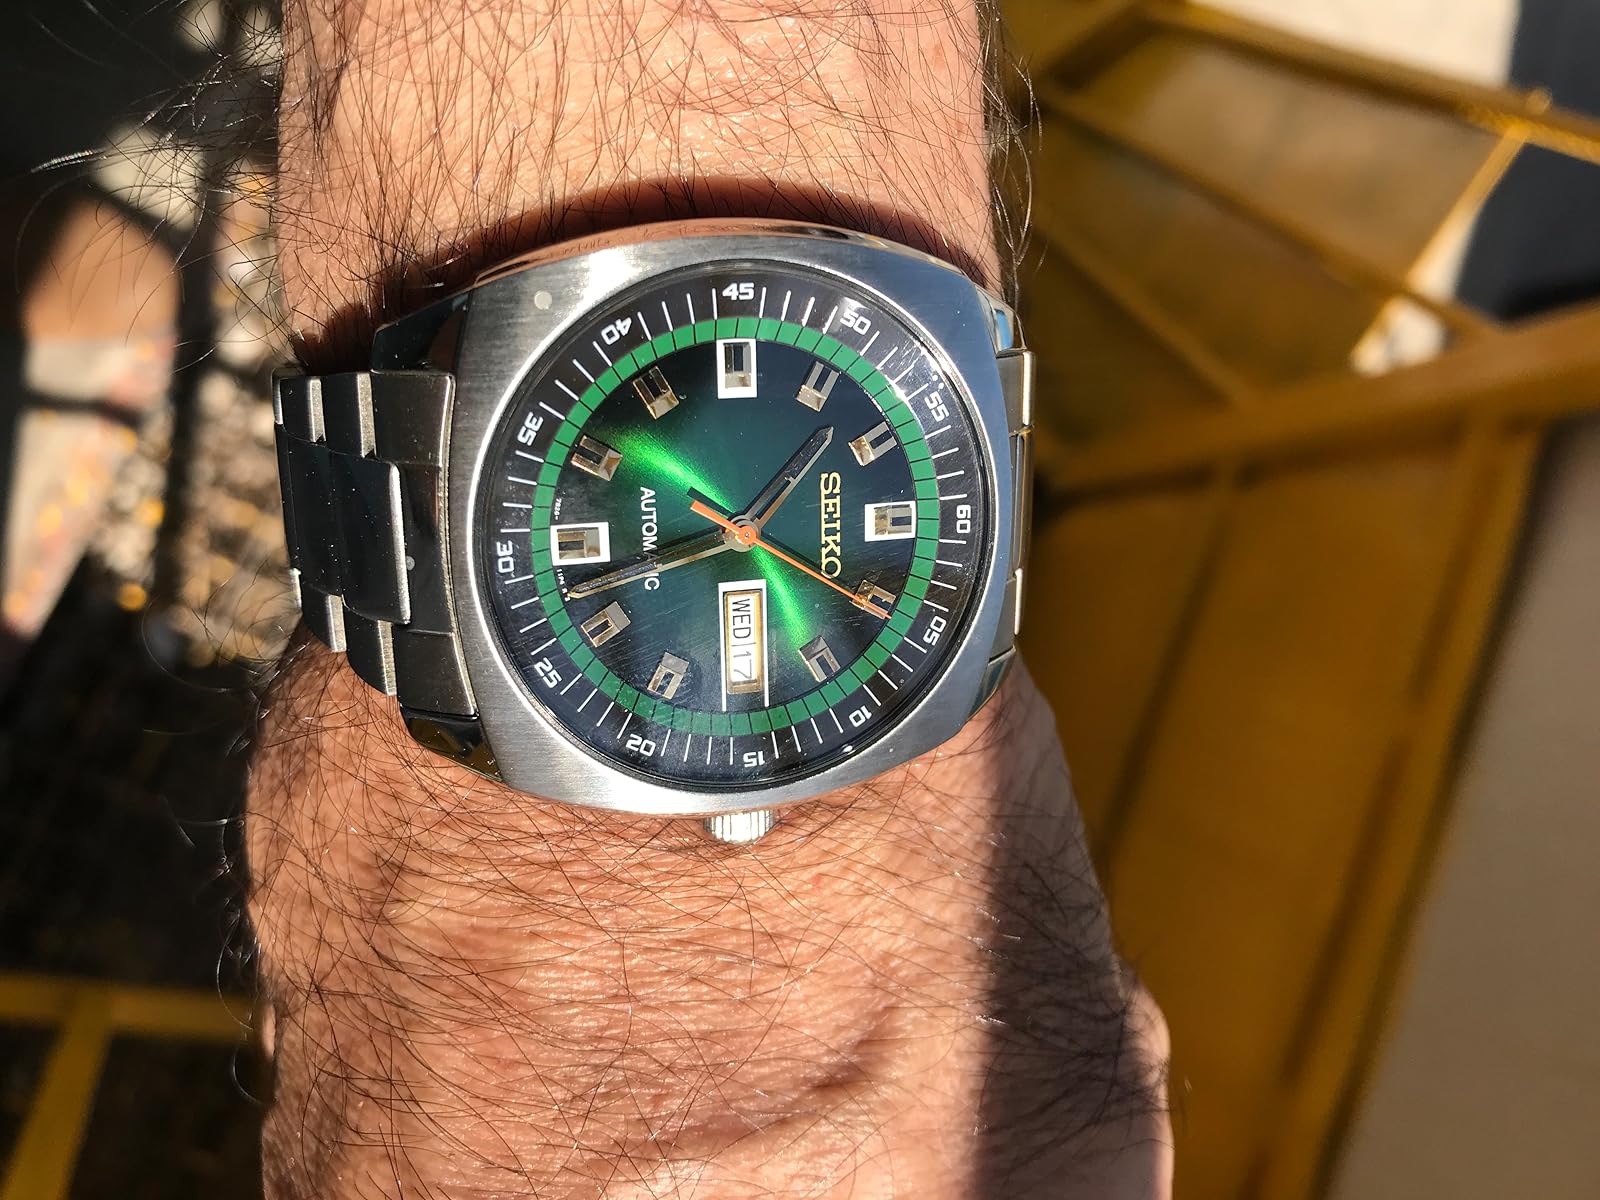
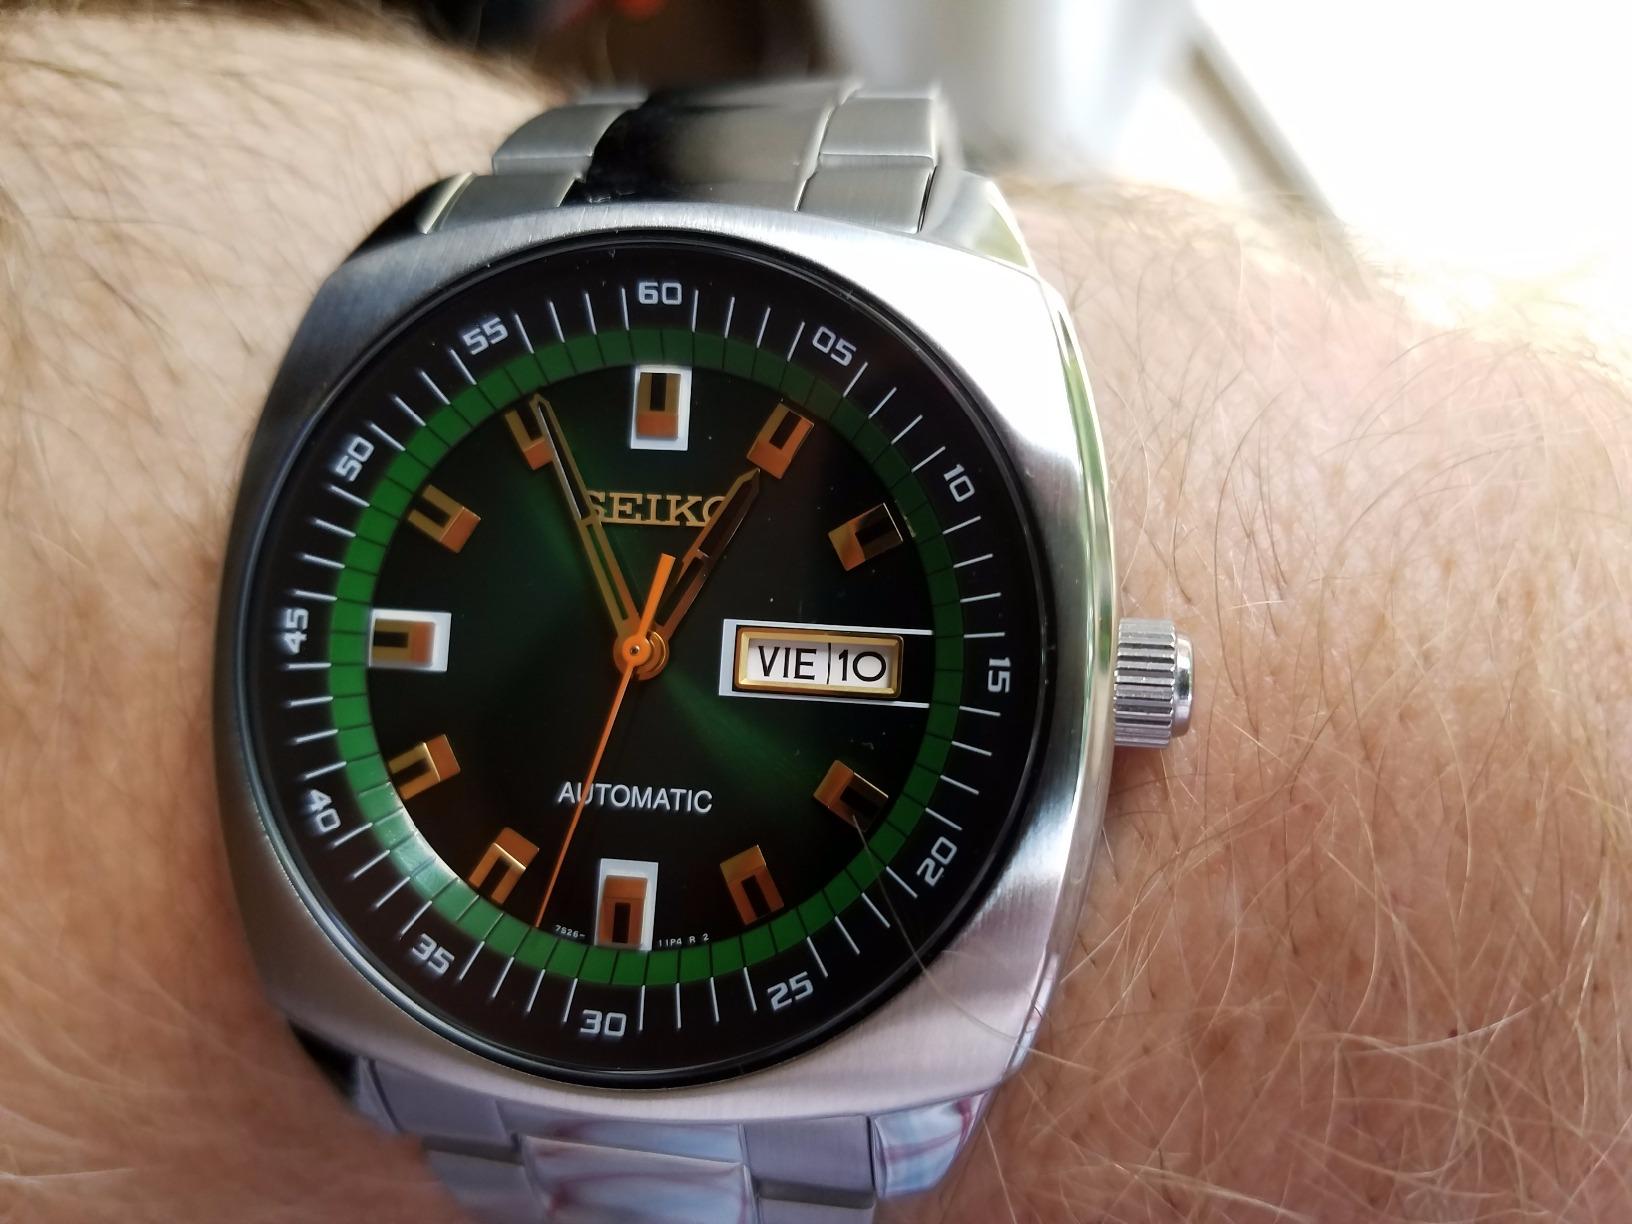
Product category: accessories_watch
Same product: yes